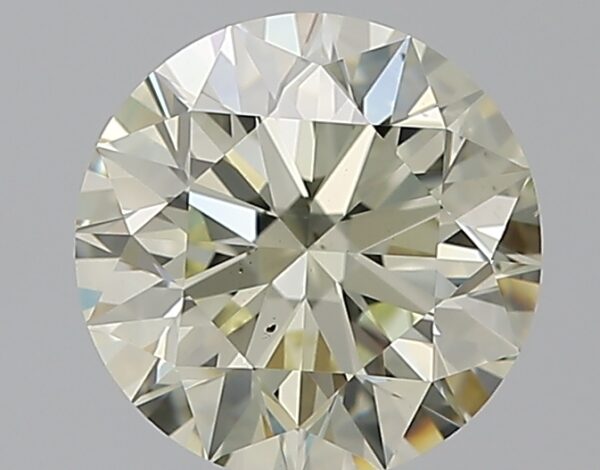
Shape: round
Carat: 2.01
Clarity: VS2
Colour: Q-R
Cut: EX
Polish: EX
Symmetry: EX
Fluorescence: N
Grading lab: GIA
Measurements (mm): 7.99 x 8.04 x 5.03